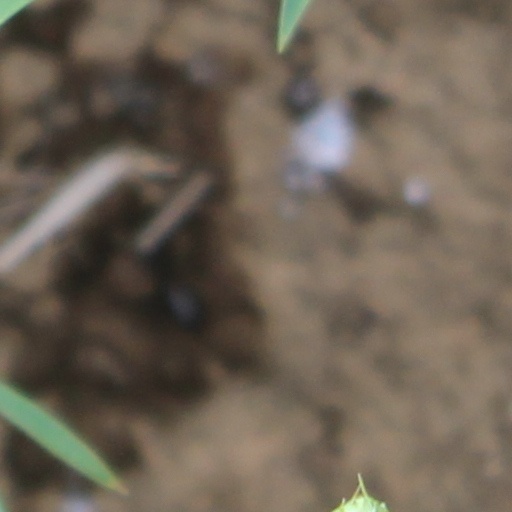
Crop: wheat